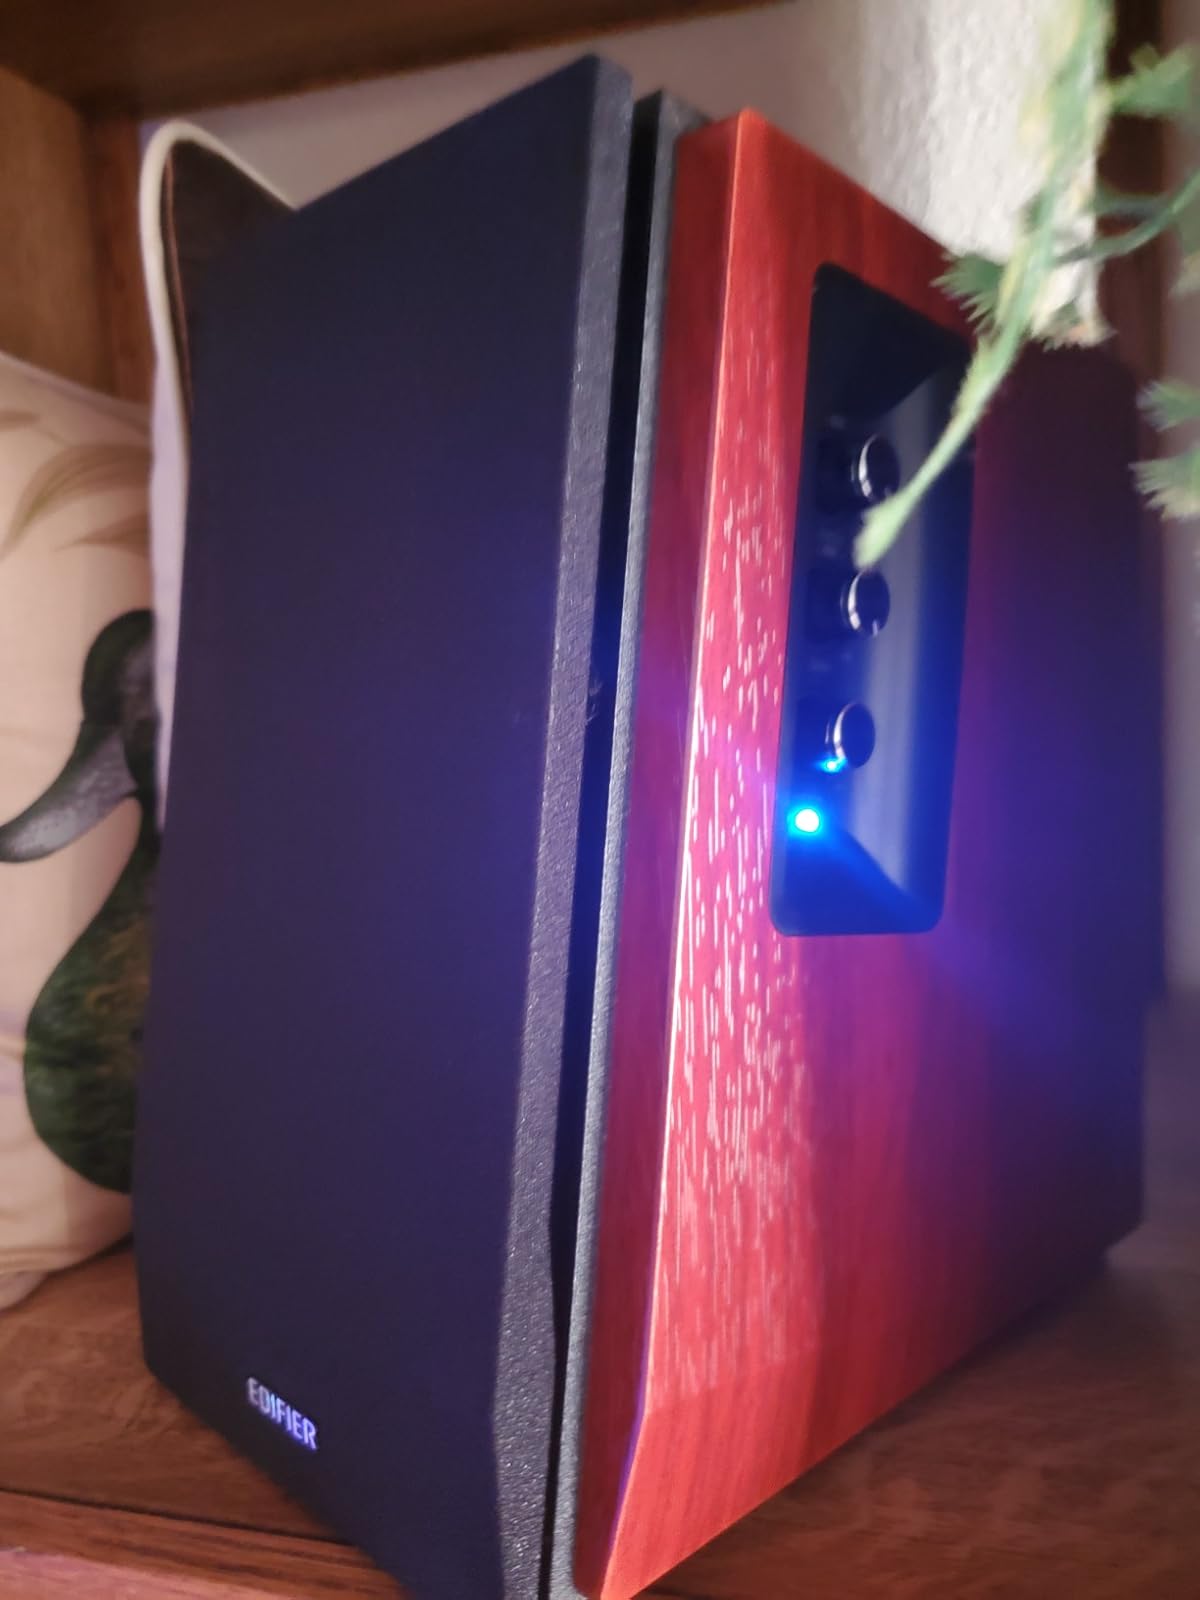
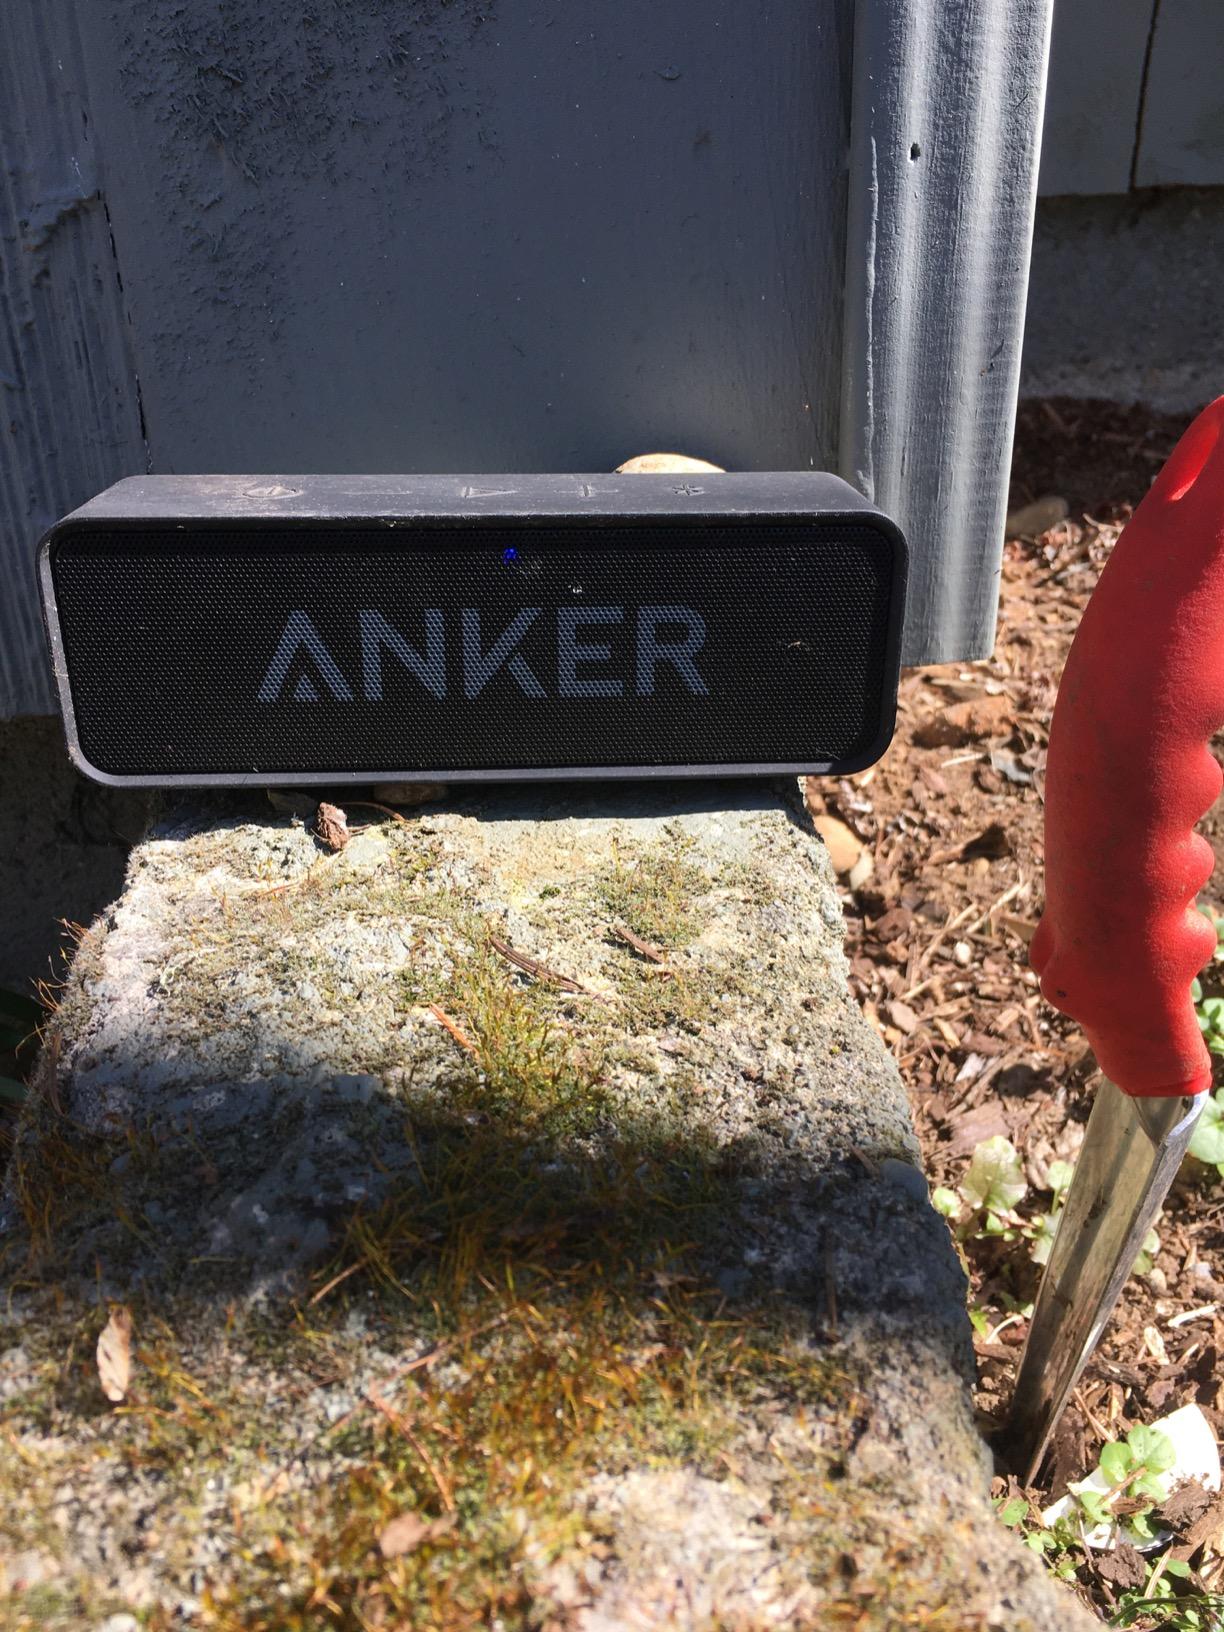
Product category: speaker
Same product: no